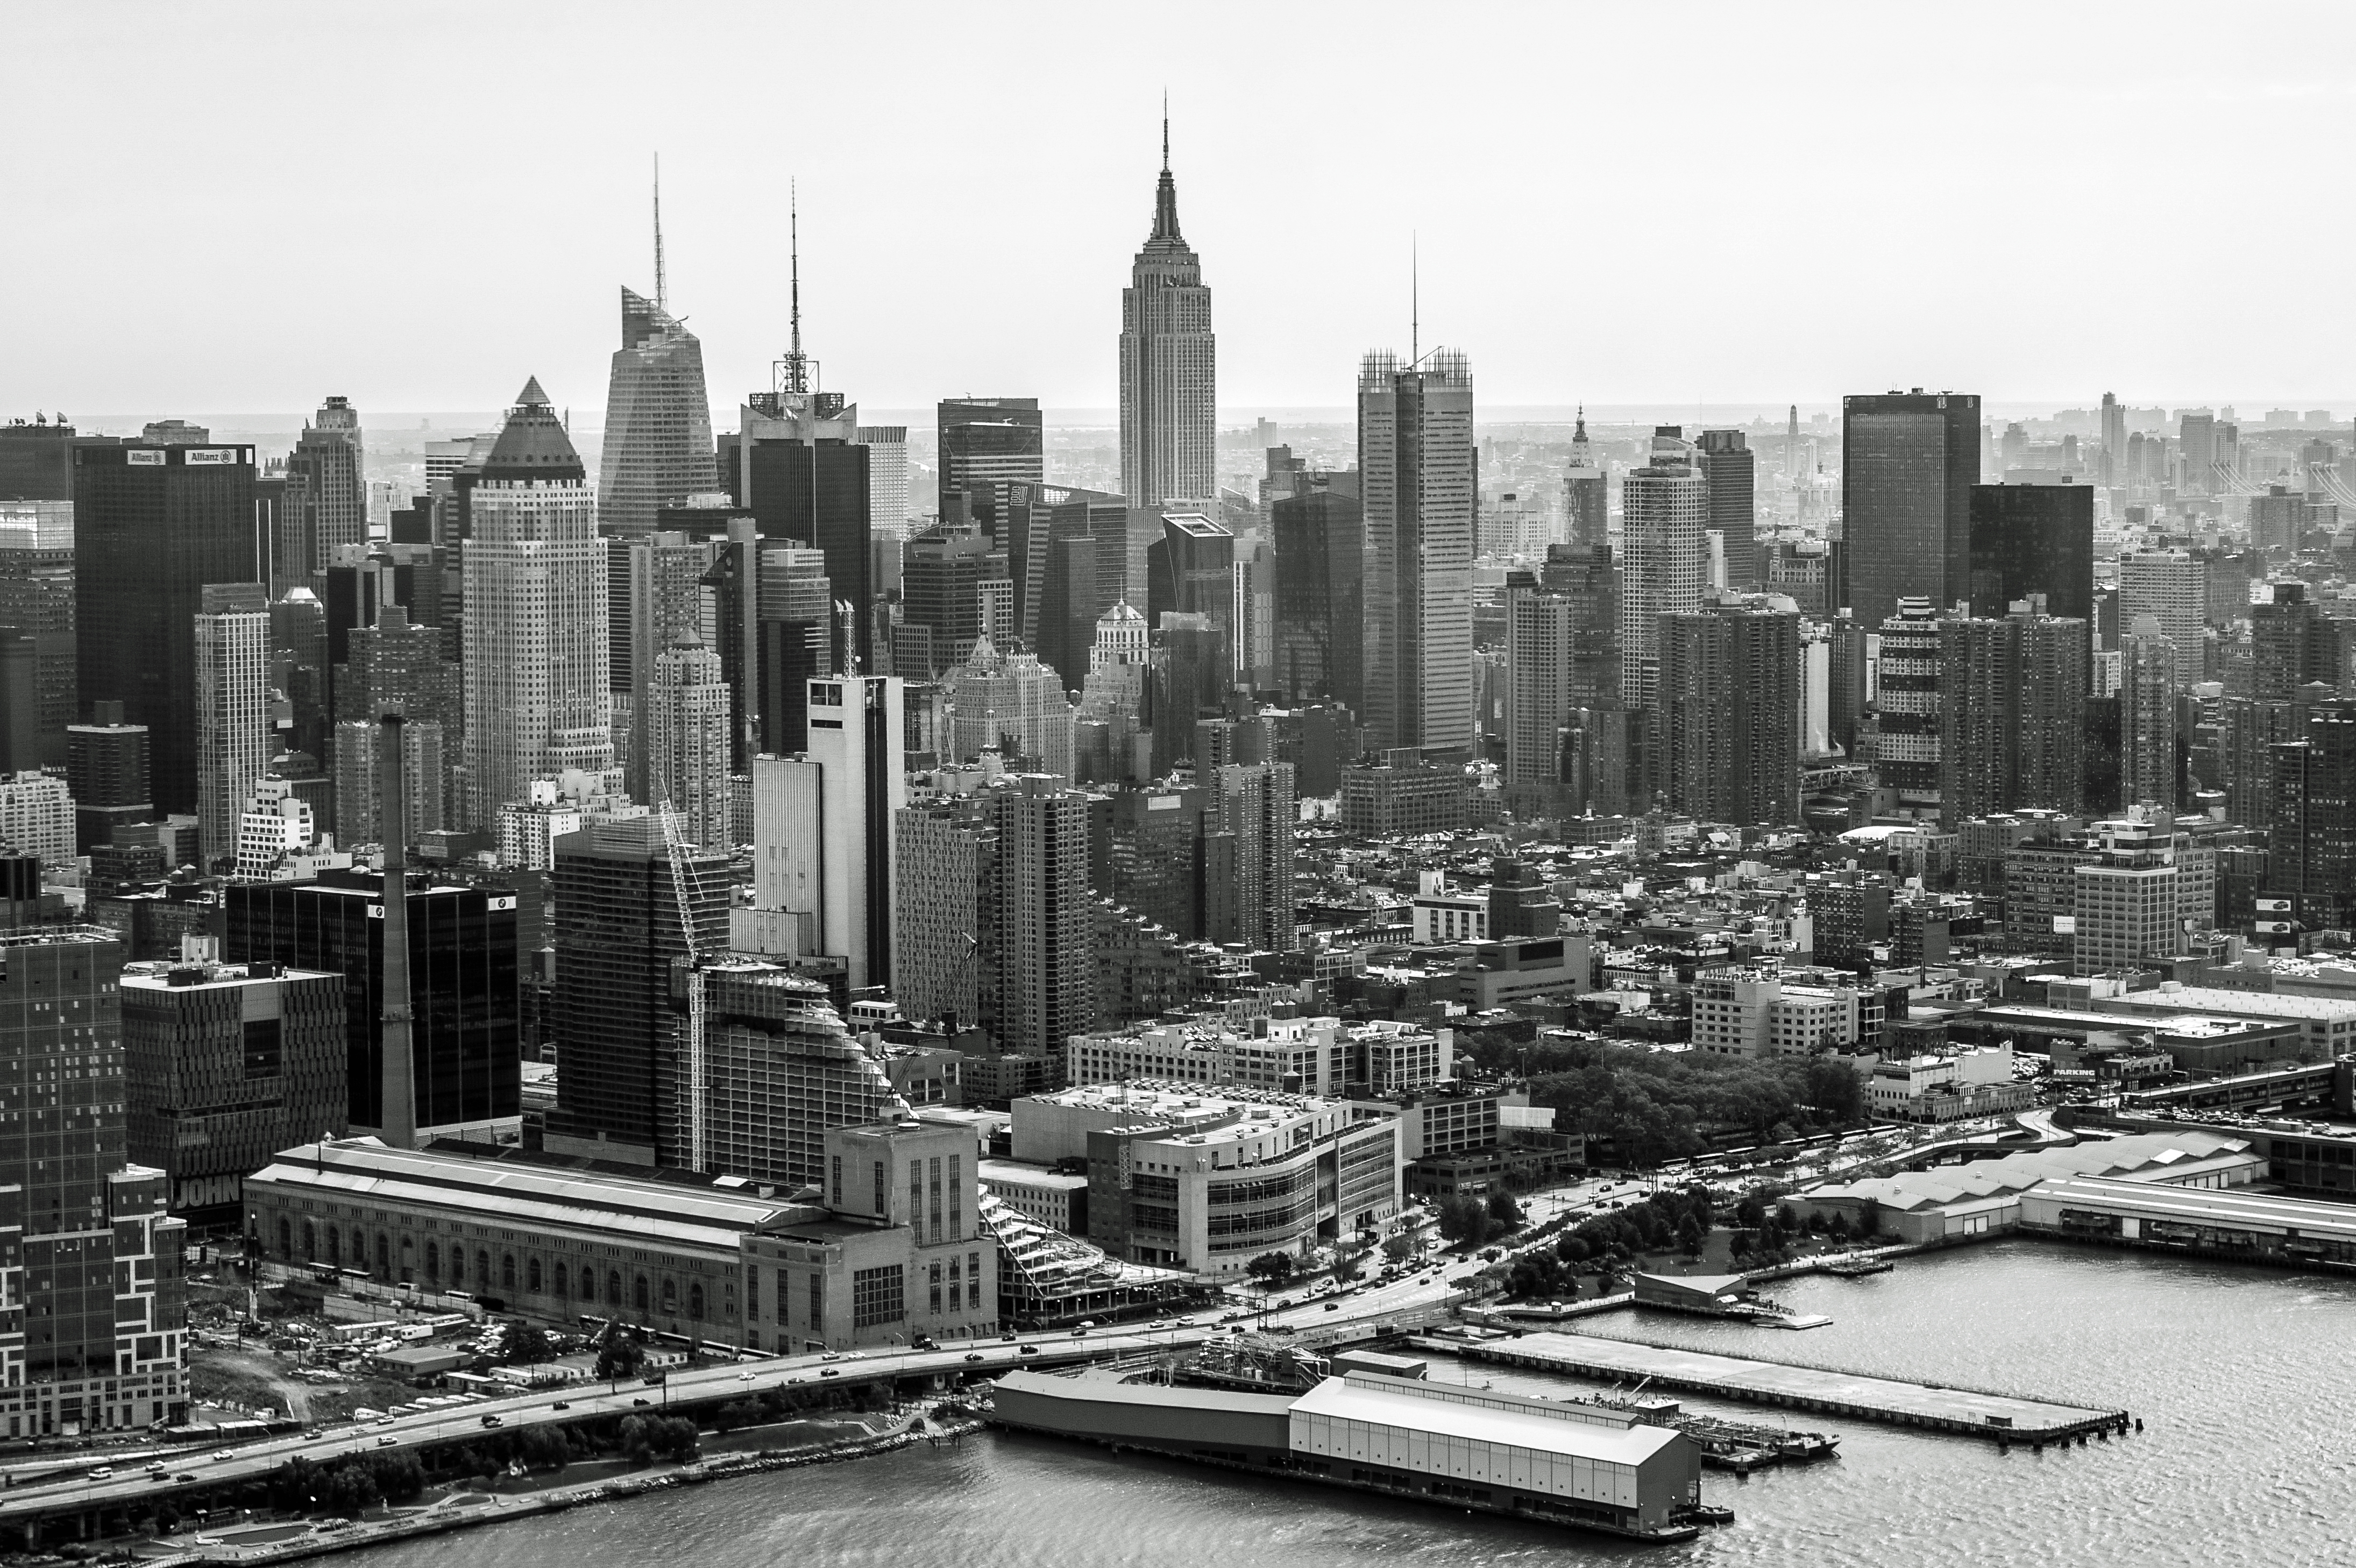
water, black and white, architecture, white, skyline, street, photography, building, city, skyscraper, river, manhattan, cityscape, downtown, nyc, usa, america, landmark, harbor, harbour, black, monochrome, tower block, blackwhite, empire, new, state, york, hm, metropolis, hudson, urban area, monochrome photography, geographical feature, human settlement, metropolitan area